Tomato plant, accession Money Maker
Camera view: tilt-top (135 deg); turntable rotation: 30 degrees
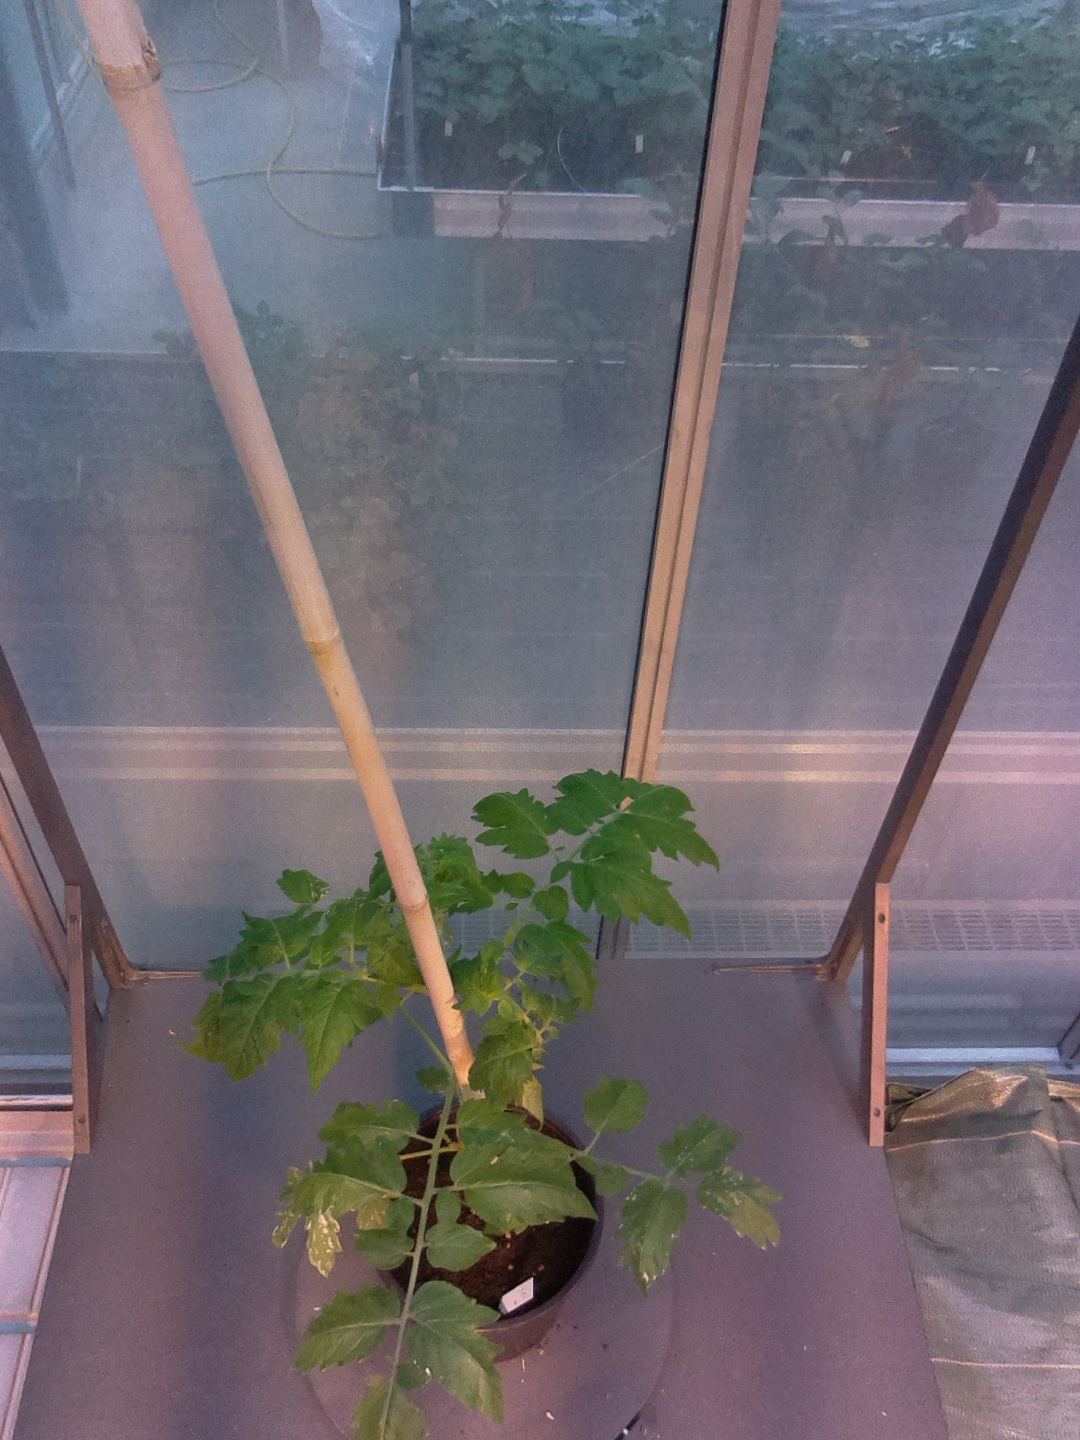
BBCH growth stage 14: 8 of true leaves visible